History of Iraq

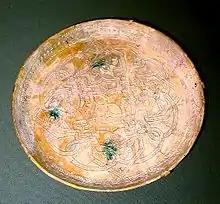
This earthenware dish was made in 9th-century Iraq. It is housed in the Smithsonian Institution in Washington, D.C.

Mesopotamia was conquered by the Achaemenid Persians under Cyrus the Great in 539 BC, and remained under Persian rule for two centuries.